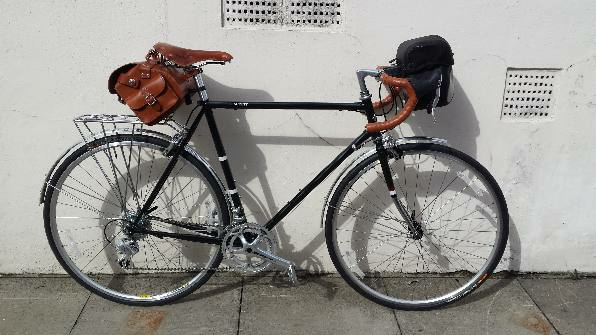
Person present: No